Wayward Souls

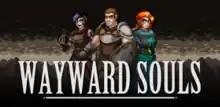

Wayward Souls is a 2014 action-adventure video game developed by Rocketcat Games. It is a follow-up and spiritual successor to their "Mage Gauntlet" and was released for iOS and Android. A Windows version was later released in 2019. The gameplay resembles that of "" crossed with the randomly generated dungeons of a roguelike and the escalating challenge of the "Dark Souls" series. Rocketcat has continued to update the game since its launch, adding new playable characters and increasing the base price of the game. Currently, the game has six playable characters.